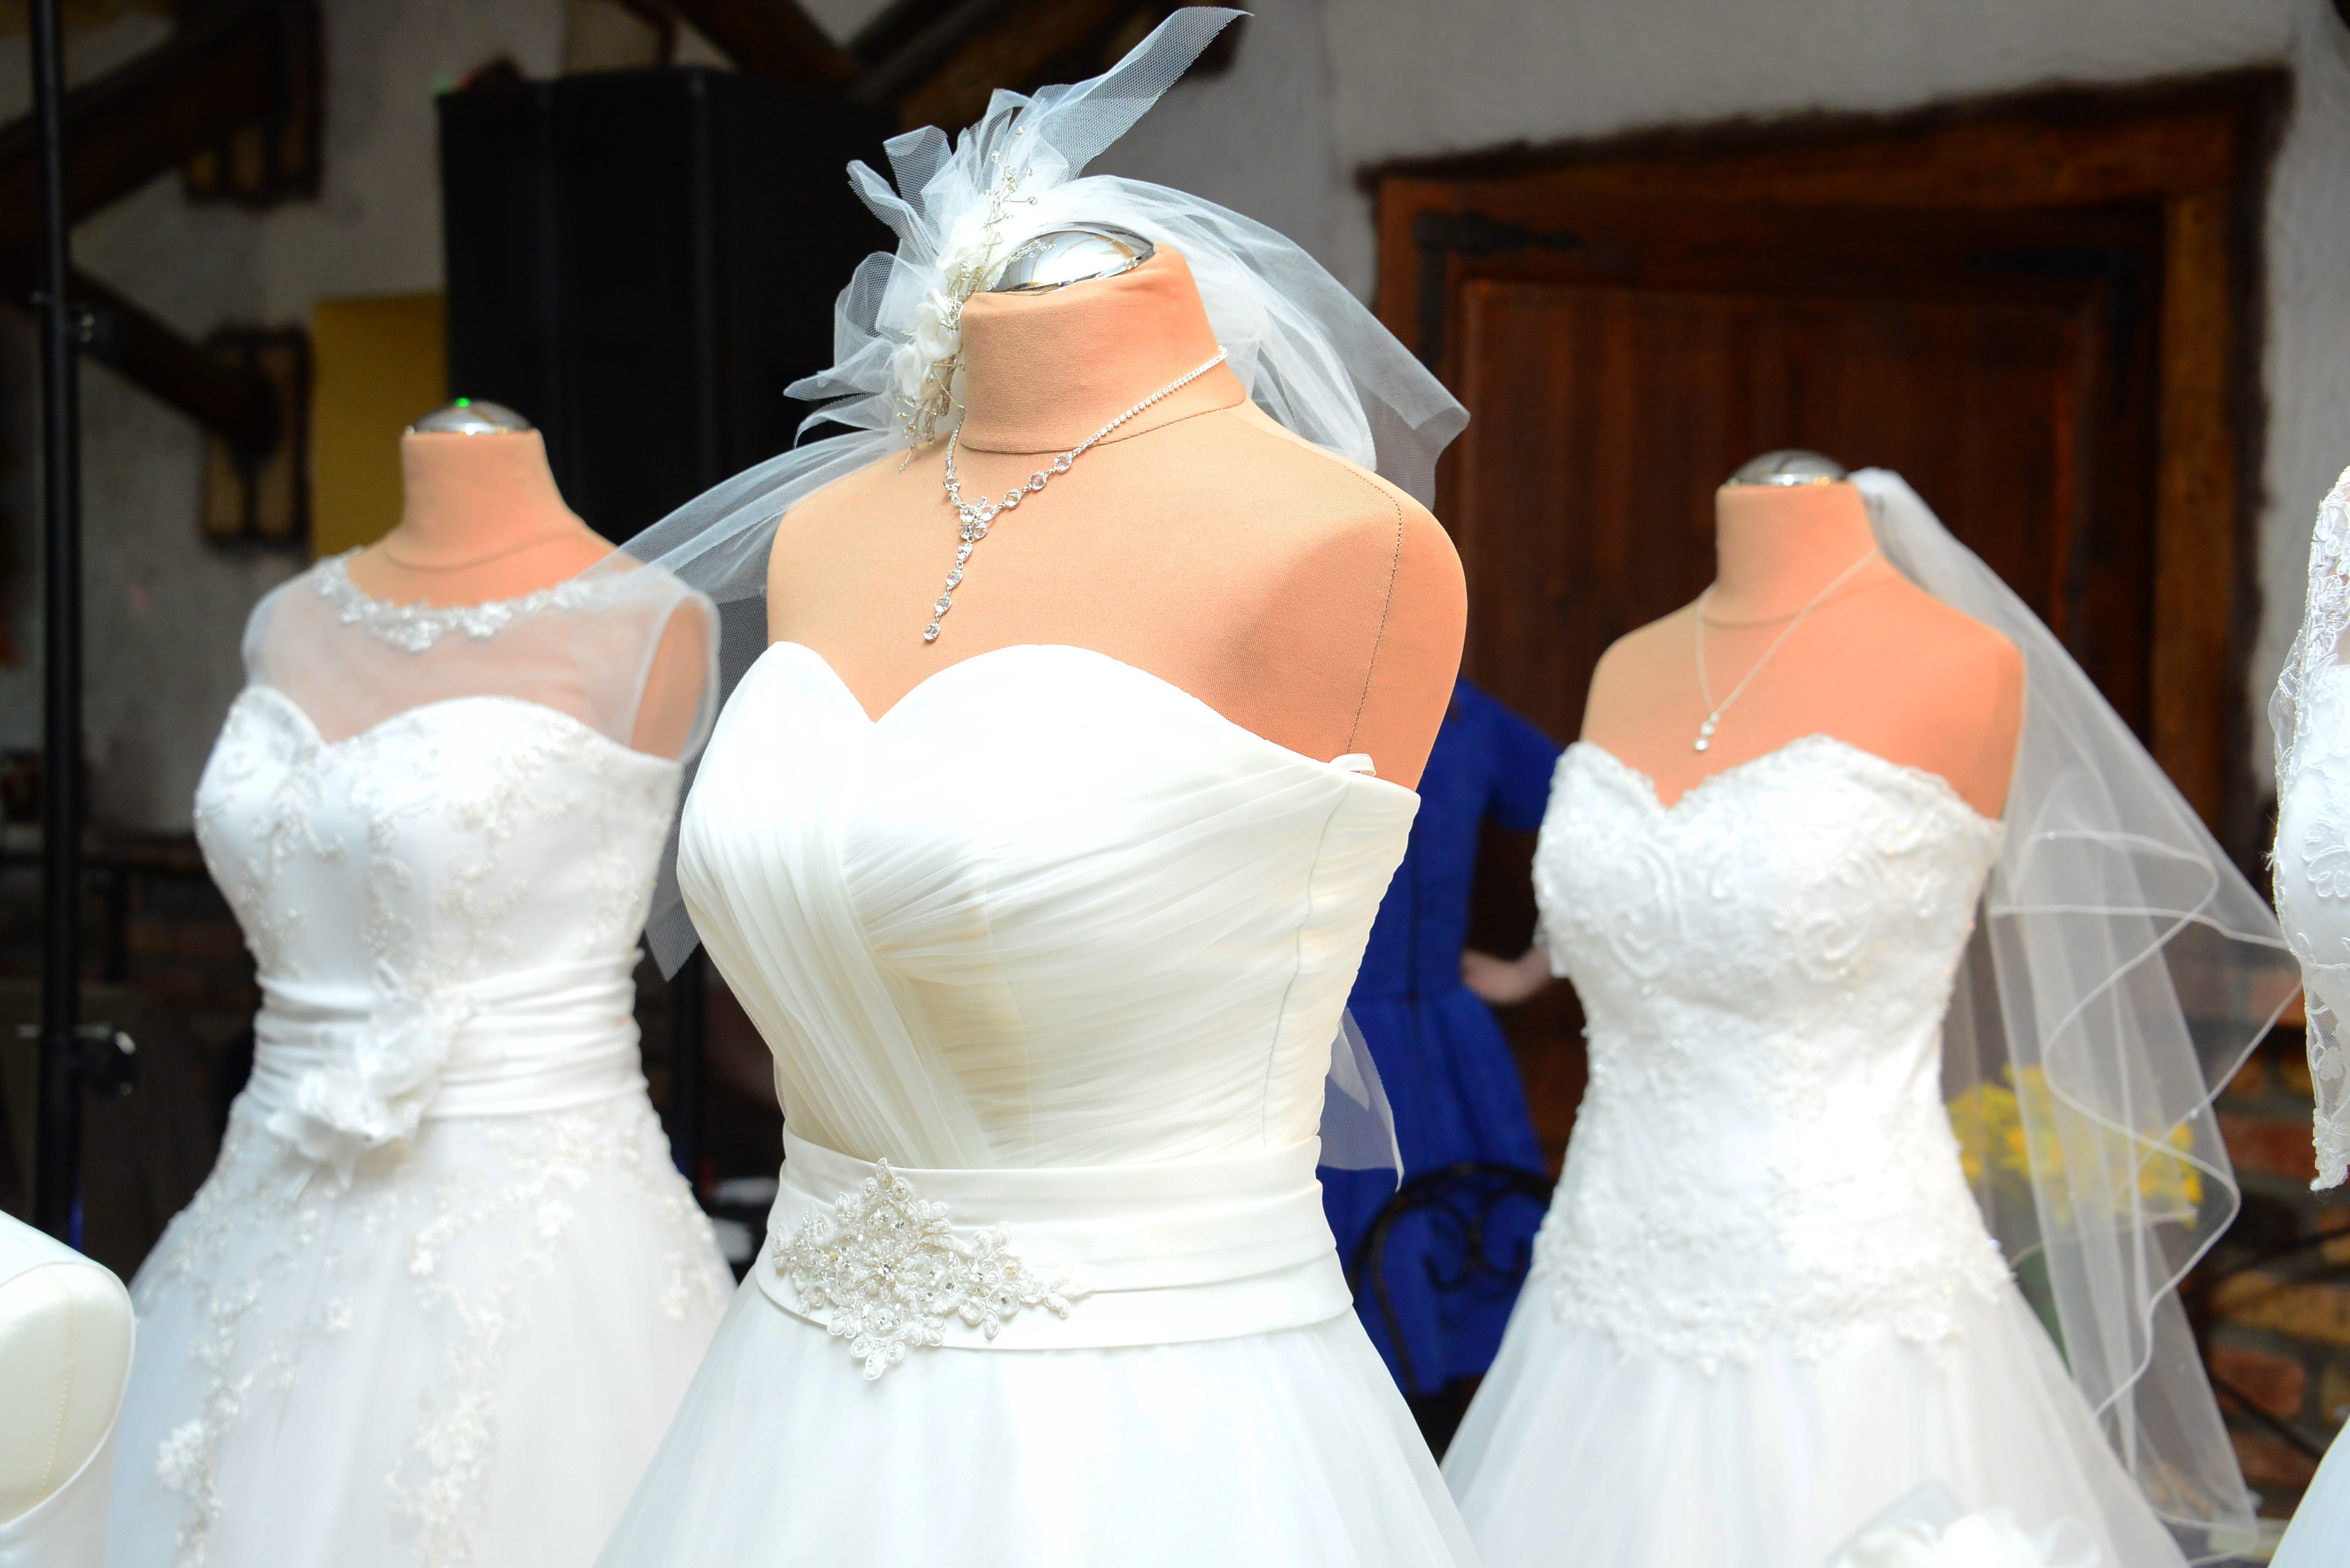
woman, white, clothing, wedding, wedding dress, bride, marriage, dress, gown, the ceremony, para, a new way of life, bridal clothing, bridal accessory